Red Lake County Courthouse

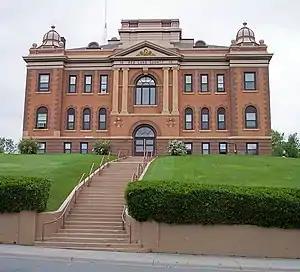

The Red Lake County Courthouse, located at 124 Langevin Avenue Red Lake Falls, Red Lake County in the U.S. state of Minnesota is a red brick Beaux Arts building featuring a small dome at each corner. Originally the building also had a large central dome, but it was removed in the 1940s. The courthouse was completed in 1911 at a cost of $37,070. The building was designed by Fremont D. Orff and James Brady. The front entrance of the courthouse is flanked by faux columns, topped by a classic pediment. The interior atrium is open to a two-story rotunda with arched openings to the second-level walkway.